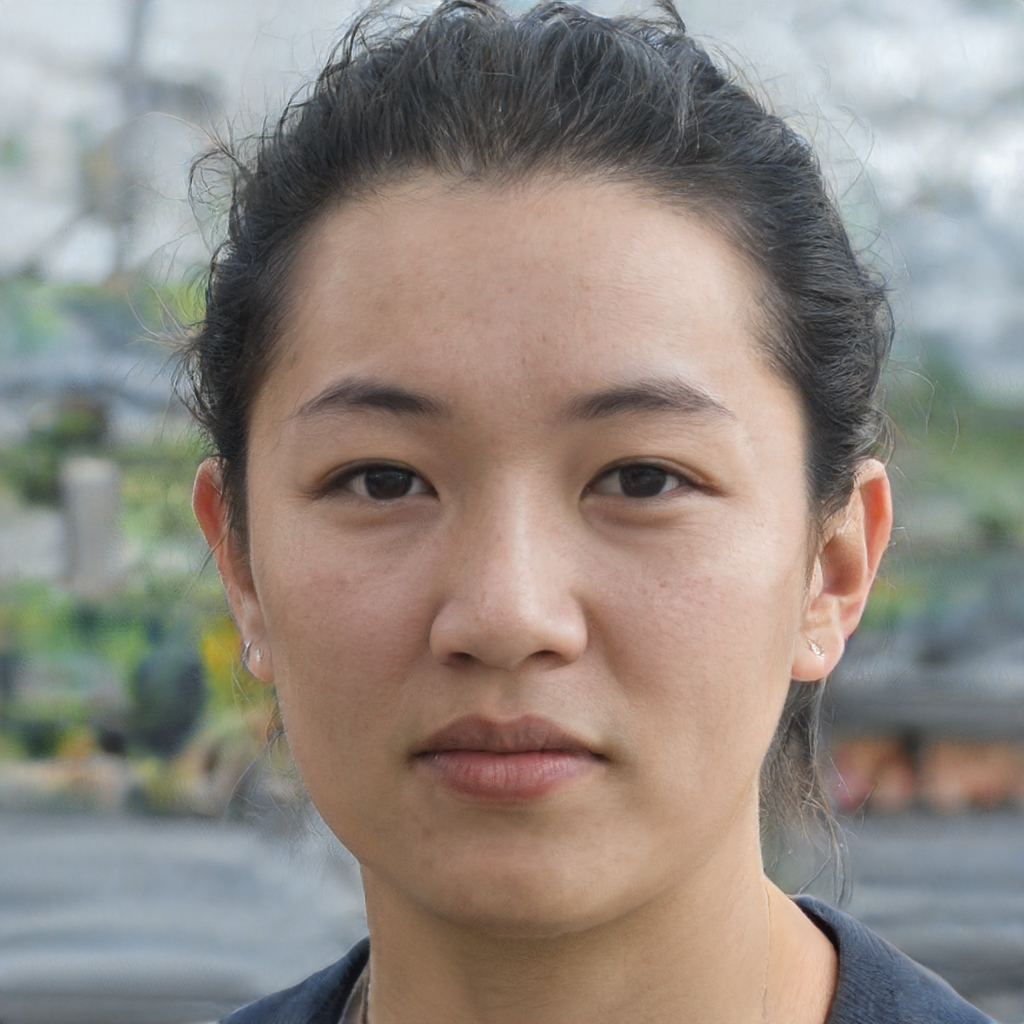
Label: Colored